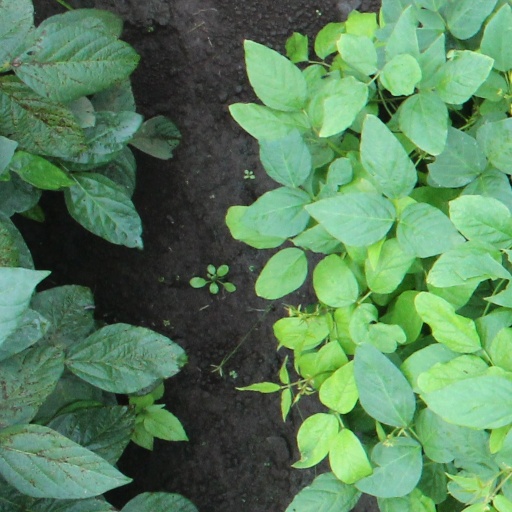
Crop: soybean